Years of Lead (Italy)

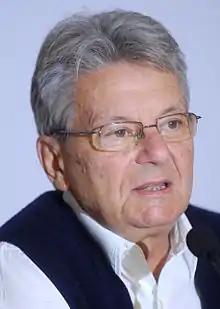
Adriano Sofri in 2014

The Red Brigades were founded in August 1970 by Renato Curcio and Margherita (Mara) Cagol, who had met as students at the University of Trento and later married, and Alberto Franceschini.